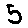
Label: 5